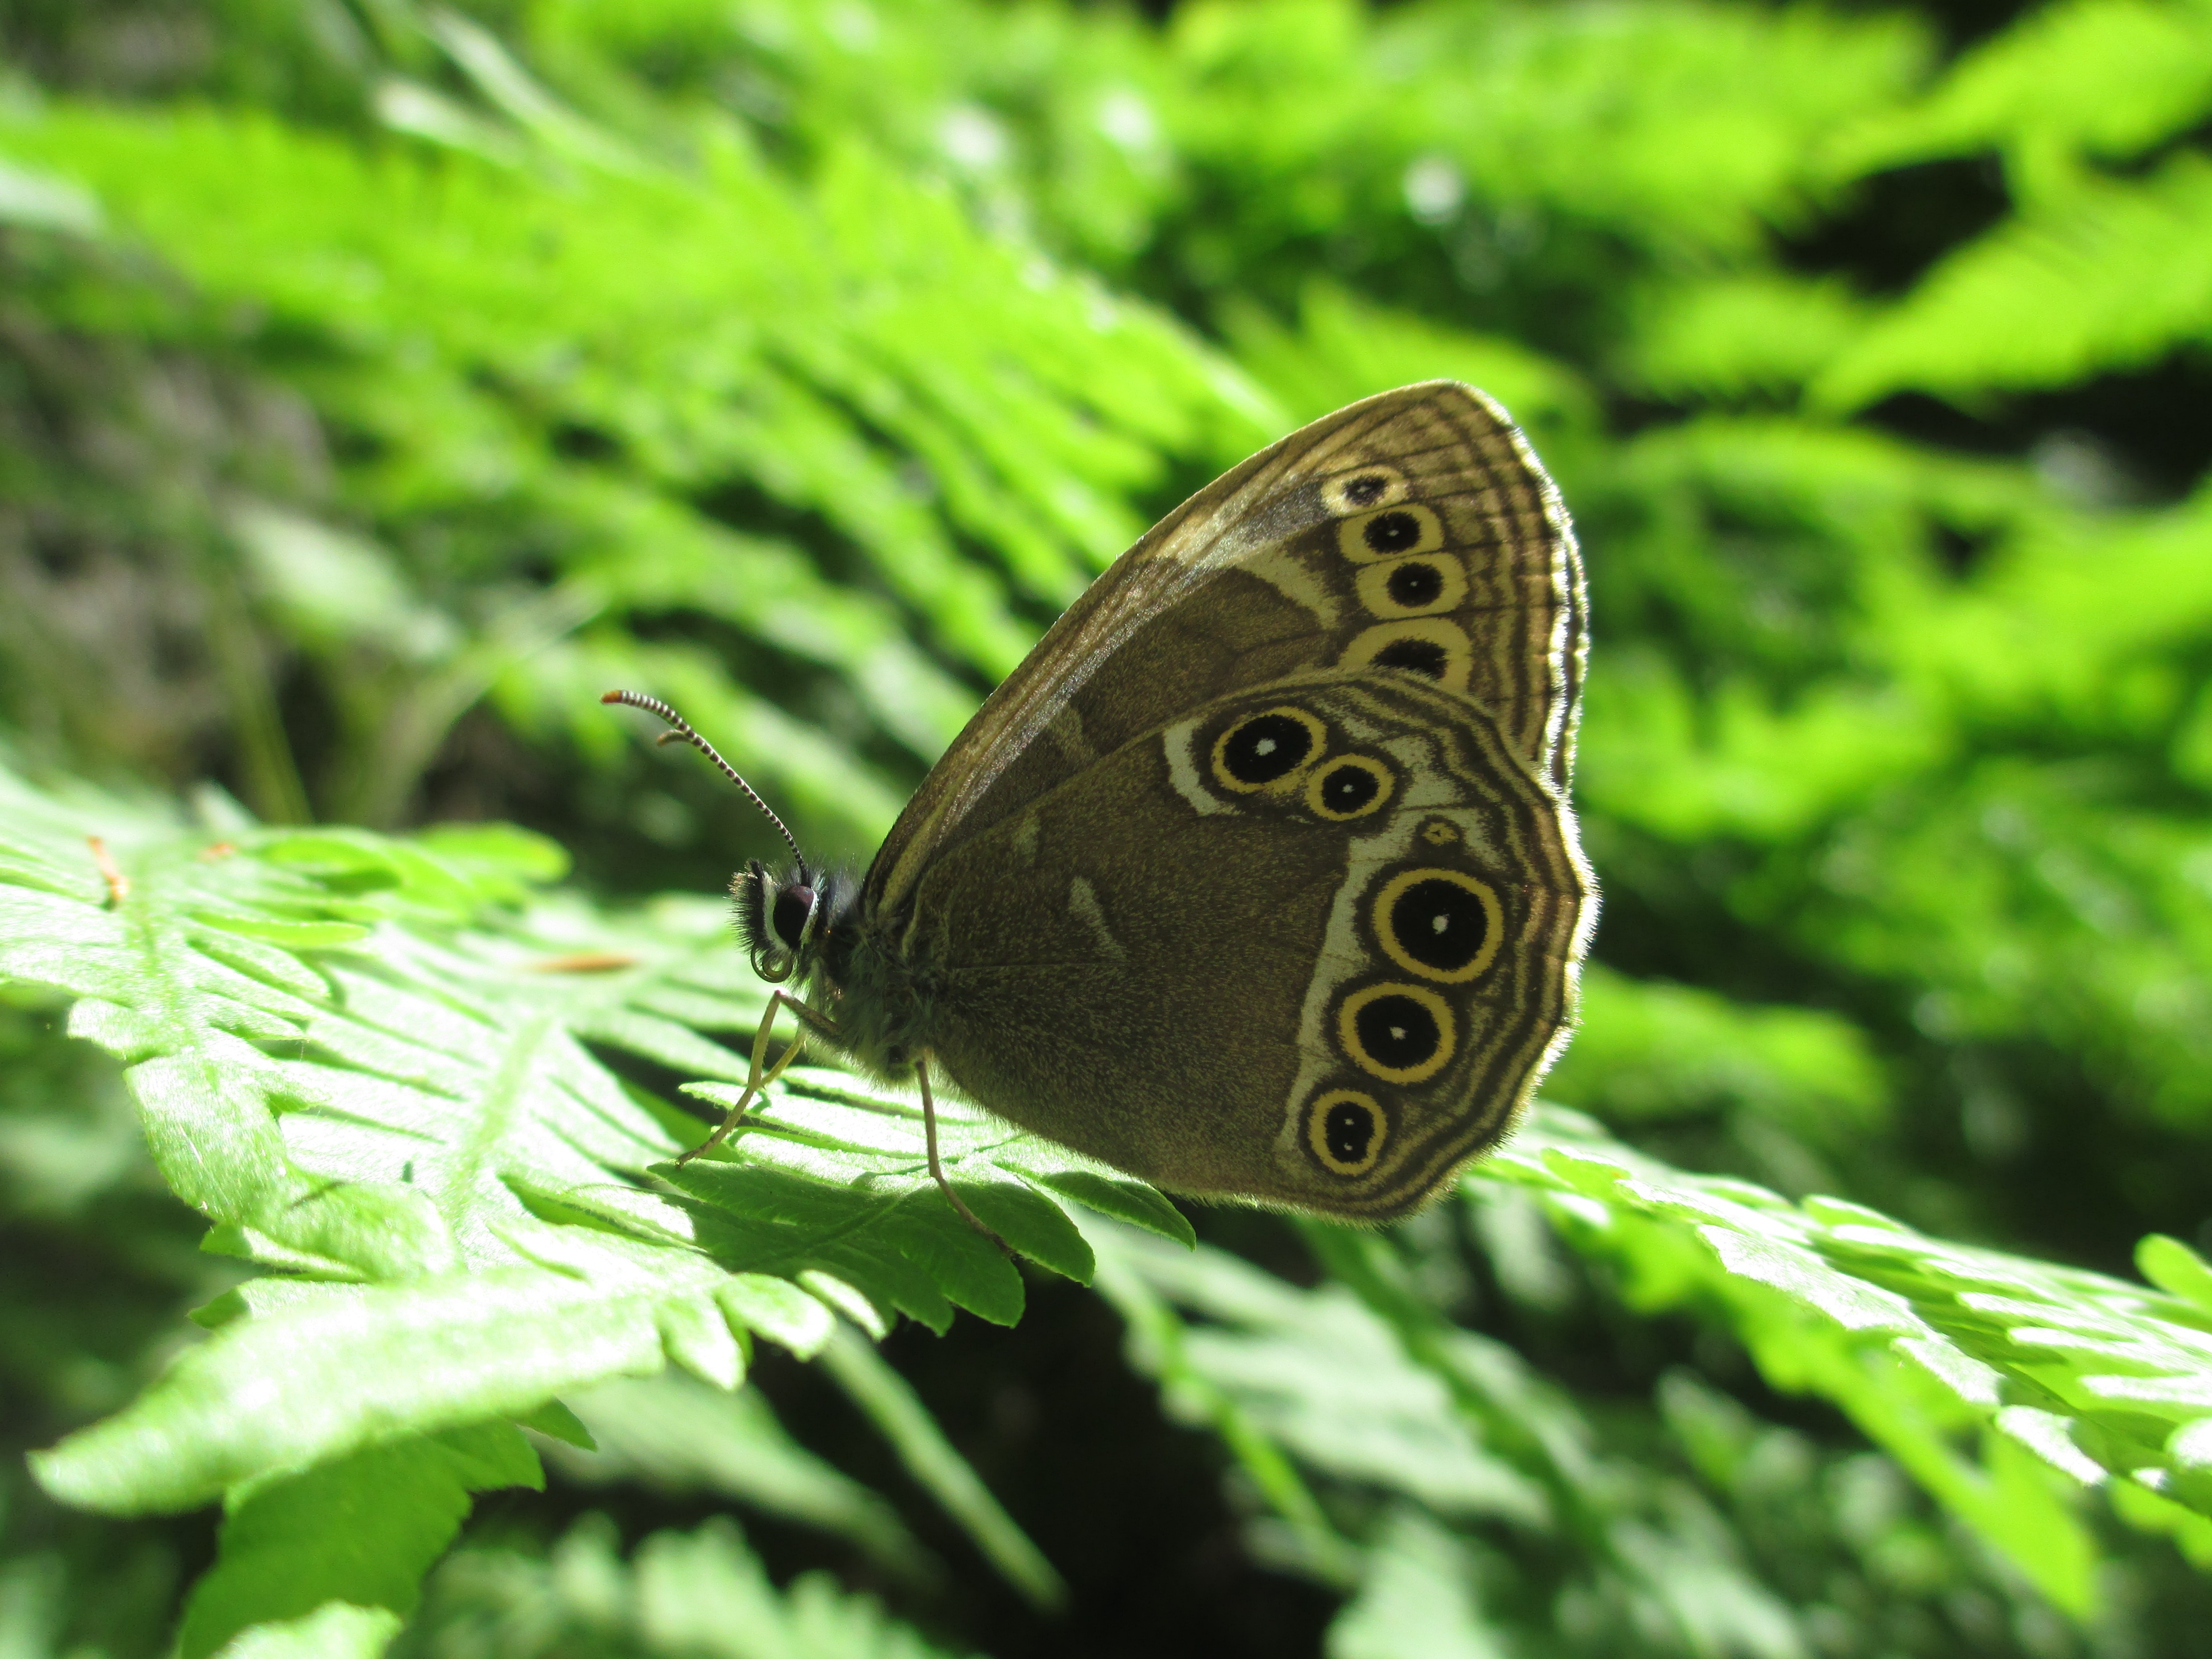
nature, outdoor, wing, plant, sun, leaf, flower, animal, summer, wildlife, wild, environment, green, insect, macro, natural, bug, botany, butterfly, fauna, invertebrate, life, close up, wings, nymphalidae, macro photography, arthropod, pollinator, woodland brown, moths and butterflies, lycaenid